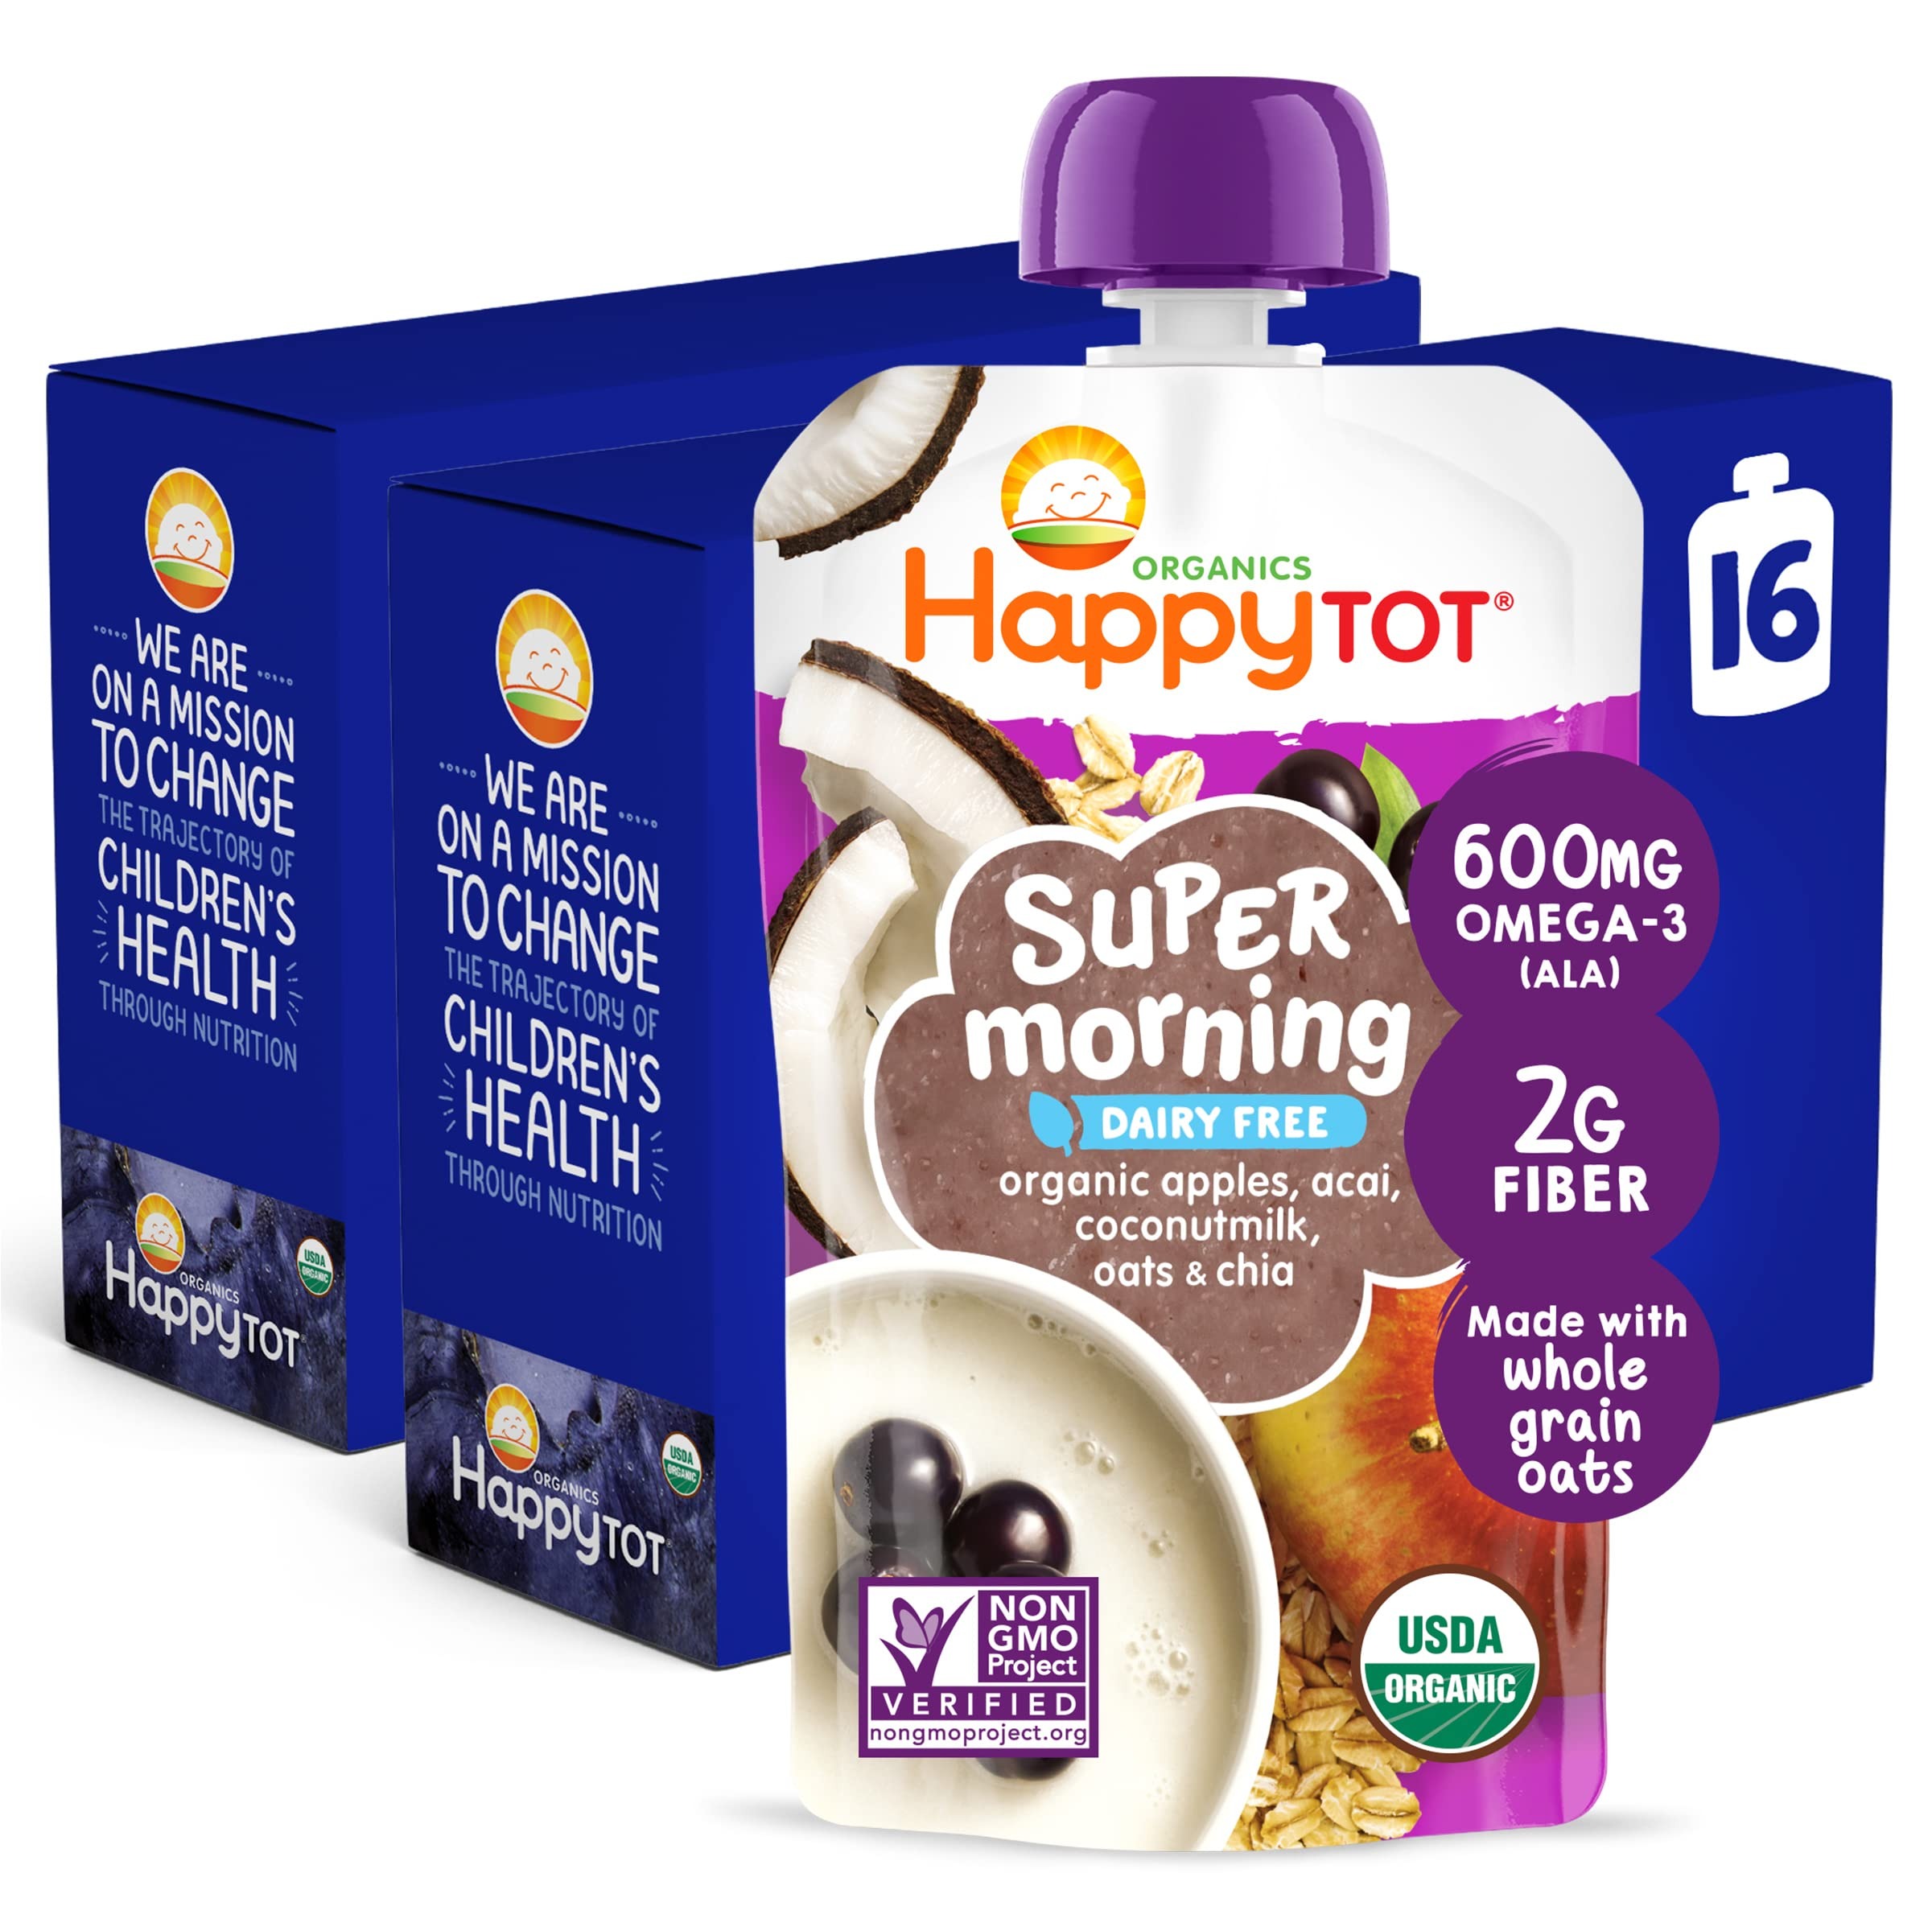
Item Name: Happy Tot Organics Stage 4 Baby Food Pouches, Gluten Free, Vegan & Dairy Free Snack, Super Morning Fruit & Oat Blend, Apple, Acai, Coconutmilk, Oats & Chia, 4 Oz (Pack of 16)
Bullet Point 1: SUPER MORNING: Great for any toddler who is on the move, Super Morning Pouches help turn a good morning into a super morning. Each pouch offers 3g of fiber, omega-3s, organic fruits, whole milk yogurt* or coconut milk & whole grain oats— for a yummy start to their day! *Does not contain live & active cultures
Bullet Point 2: STAGE 4 EATERS: The most important aspect of food for the toddler years is the quality – from thoughtful ingredients to key nutrients. Happy Tot Stage 4 foods deliver carefully crafted recipes with a taste your tot will love! Great snack for 2 years & up
Bullet Point 3: HAPPY TOT: Our trusted, organic toddler pouches, snacks and mealtime solutions offer nutrition your little one needs - like fiber, protein, veggies and more in a variety of flavors for every picky eater
Bullet Point 4: OUR HAPPY PROMISE: All products are certified USDA organic and made with non-GMO ingredients grown without the use of toxic persistent pesticides
Bullet Point 5: HAPPY FAMILY ORGANICS: We are on a mission to change the trajectory of children's health through nutrition. We provide age and stage appropriate premium organic food products for babies & tots!
Value: 16.0
Unit: Count

Price: 1.99